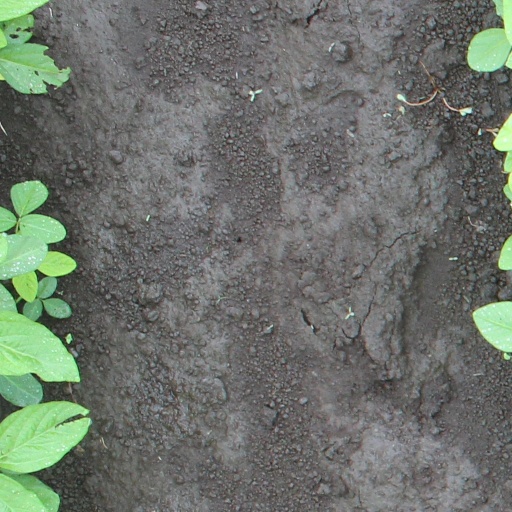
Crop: soybean